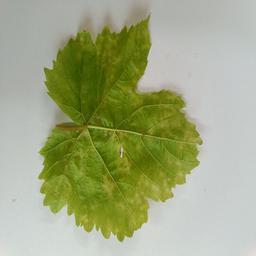
Label: Downy Mildew